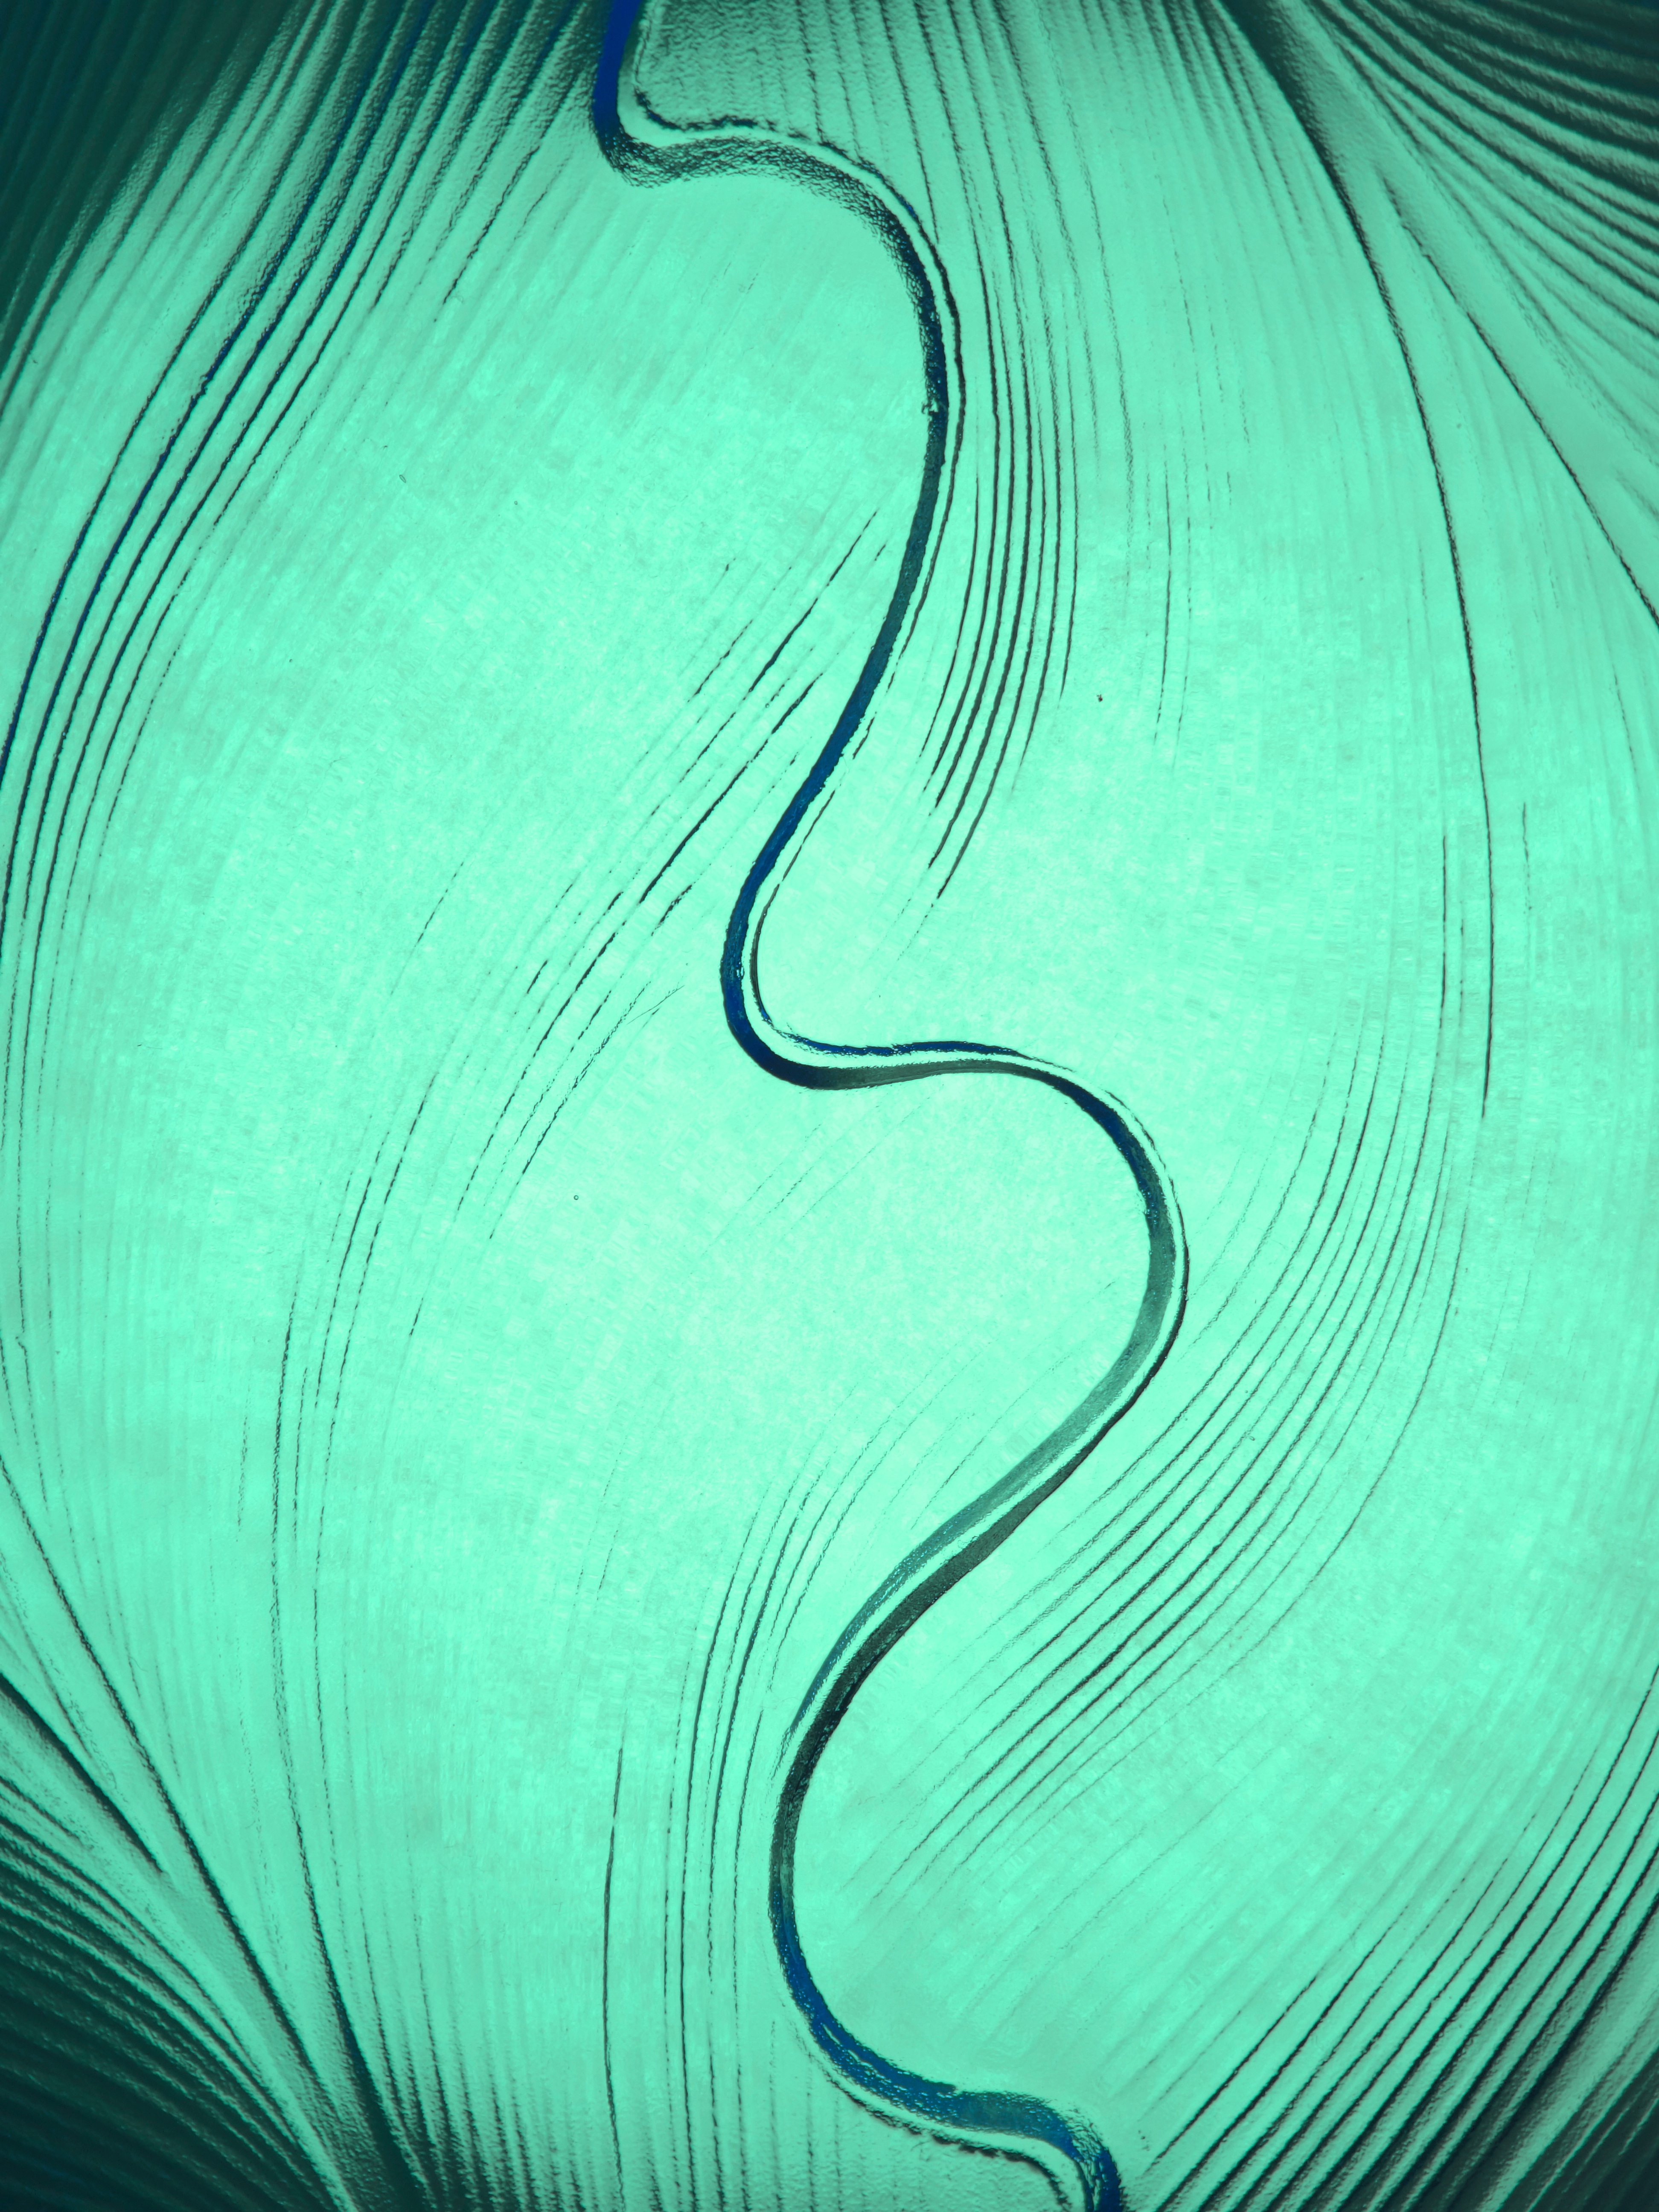
wing, structure, wave, pattern, line, green, blue, circle, background, turquoise, sketch, drawing, illustration, fractal art, crystal structure, glass patterns